Culbertson House

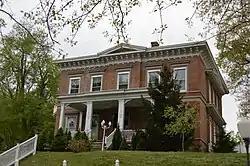
House in 2014

The Culbertson House in Ashland, Kentucky is an Italianate-style house built in 1876. It is located at 1520 Chestnut Dr. It was listed on the National Register of Historic Places in 1979.